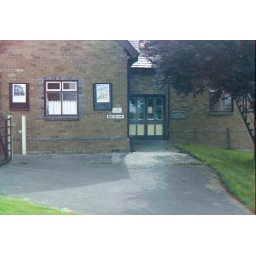
Lake Bala Steam Railway in anaglyph 3D stereo red blue glasses to view